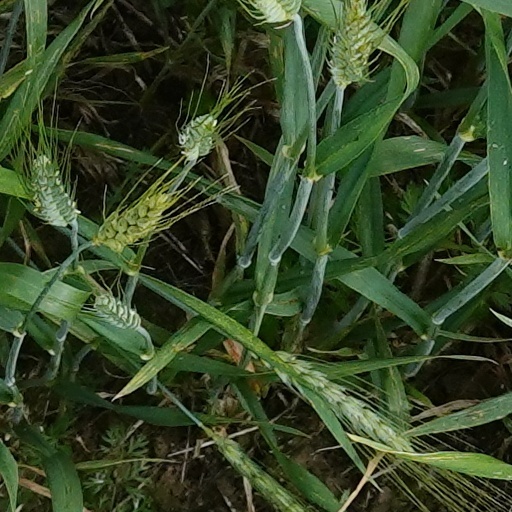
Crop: wheat